Body theory

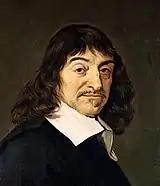
René Descartes' theory holds that what the body perceives is solely understood by the mind's faculty of judgment.

In the sociology of the body, body theory is a theory that analyses the human body as an ordered or "lived-in" entity, subject to the cultural and conceptual forces of a society. It is also described as a dynamic field that involves various conceptualizations and re-significations of the body as well as its formation or transformation that affect how bodies are constructed, perceived, evaluated, and experienced.